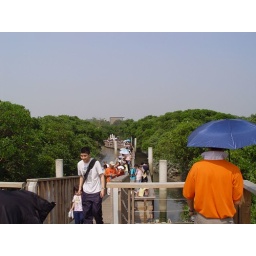
This is a floating bridge where we can see the fish and crabs below the mangroves.